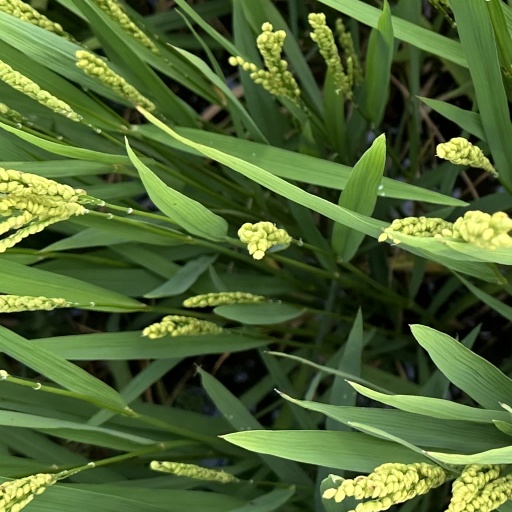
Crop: rice